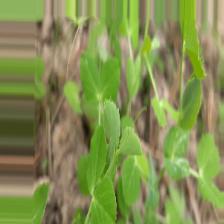
Label: Powdery Mildew